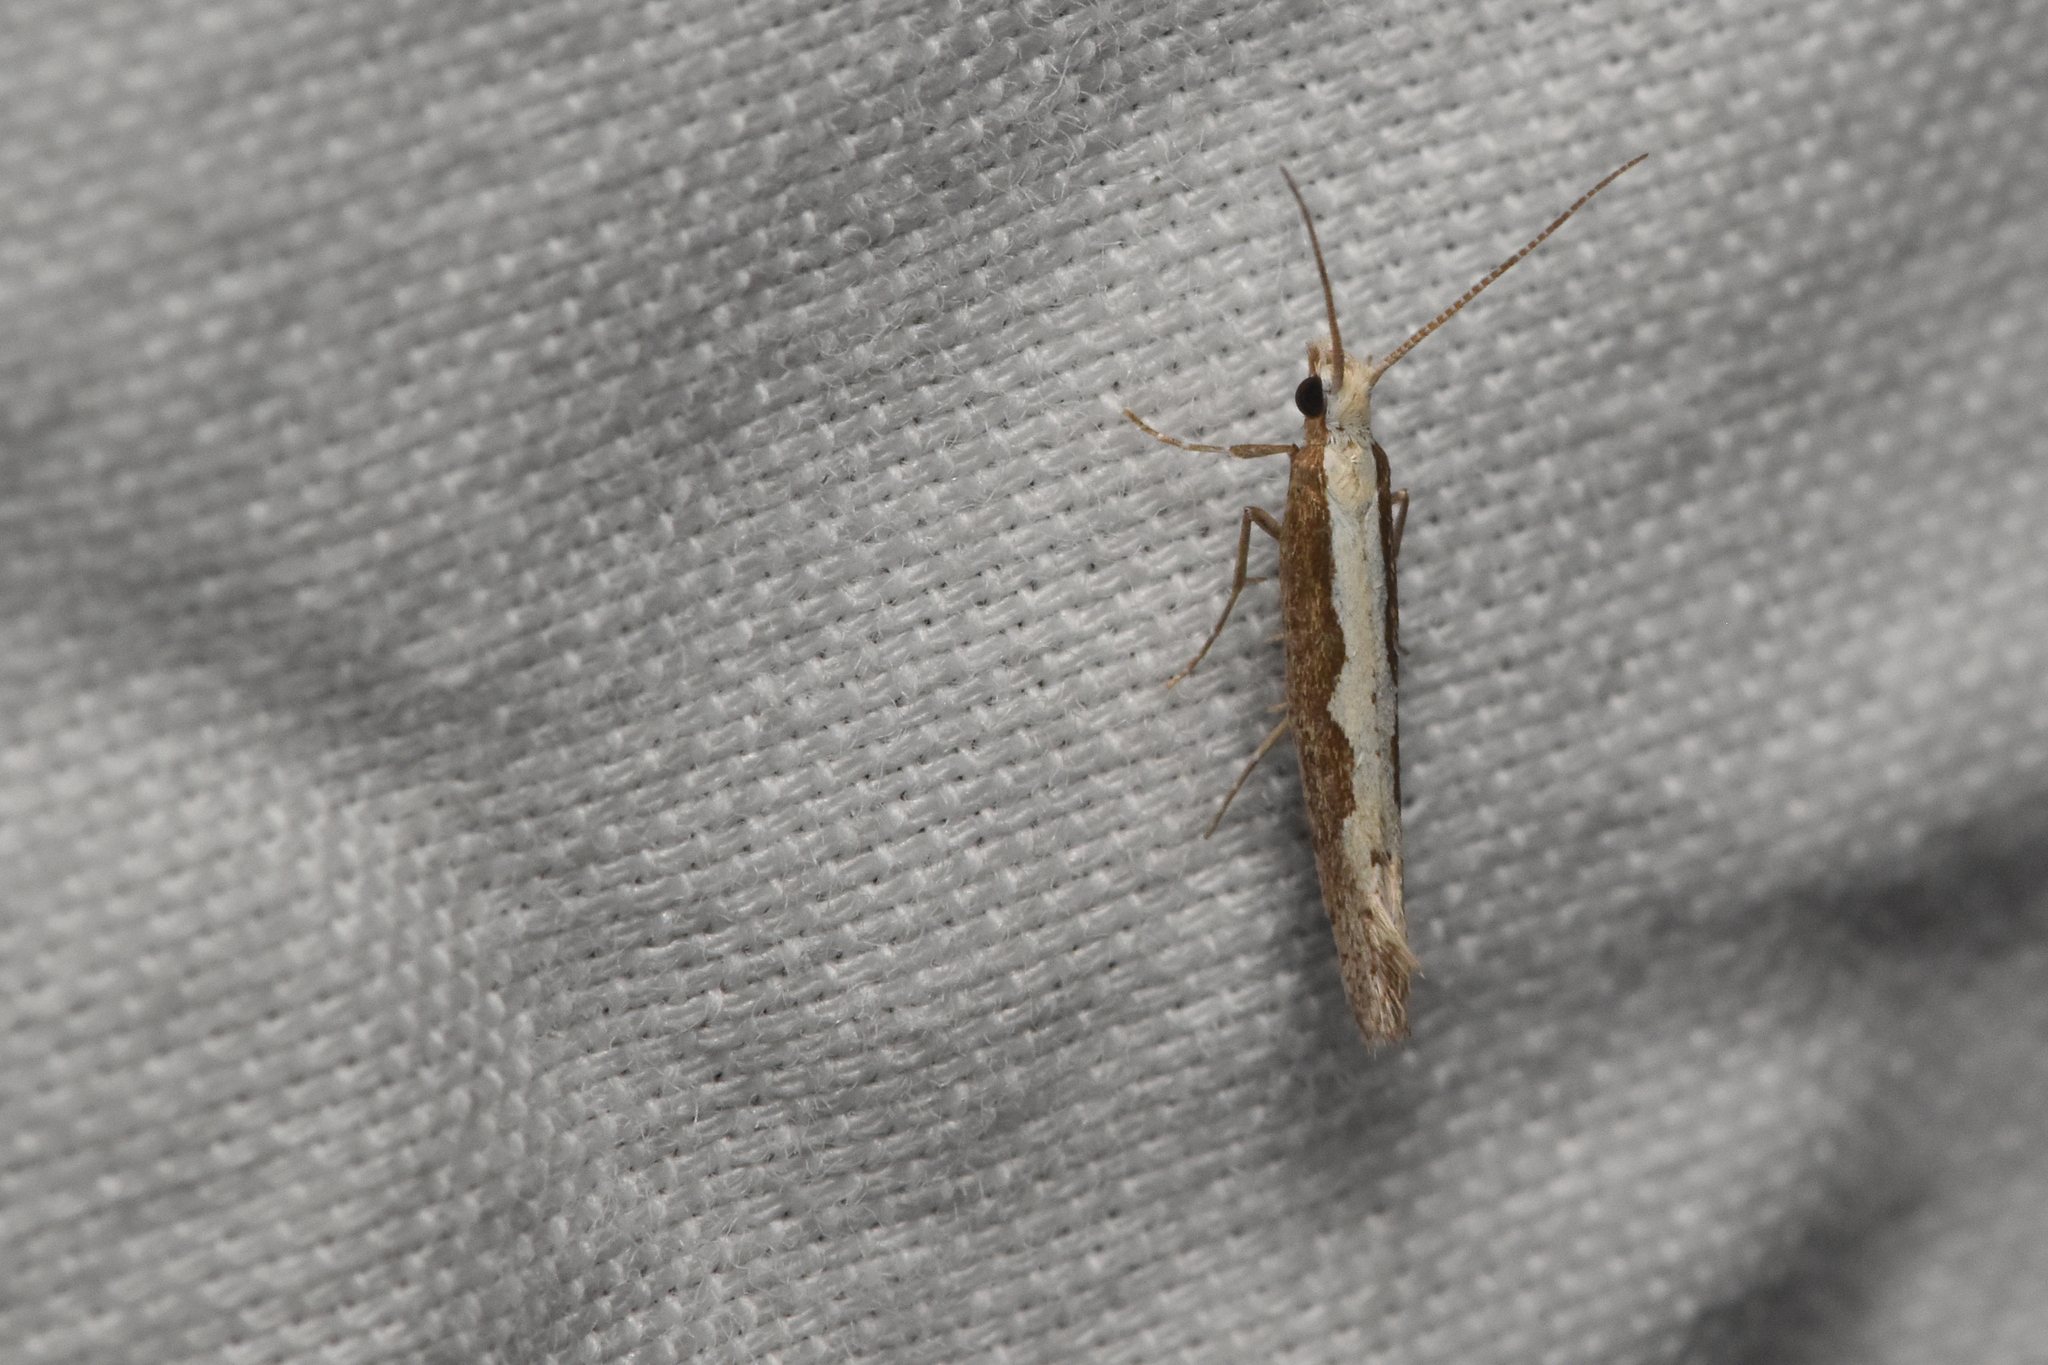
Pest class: diamondback_moth